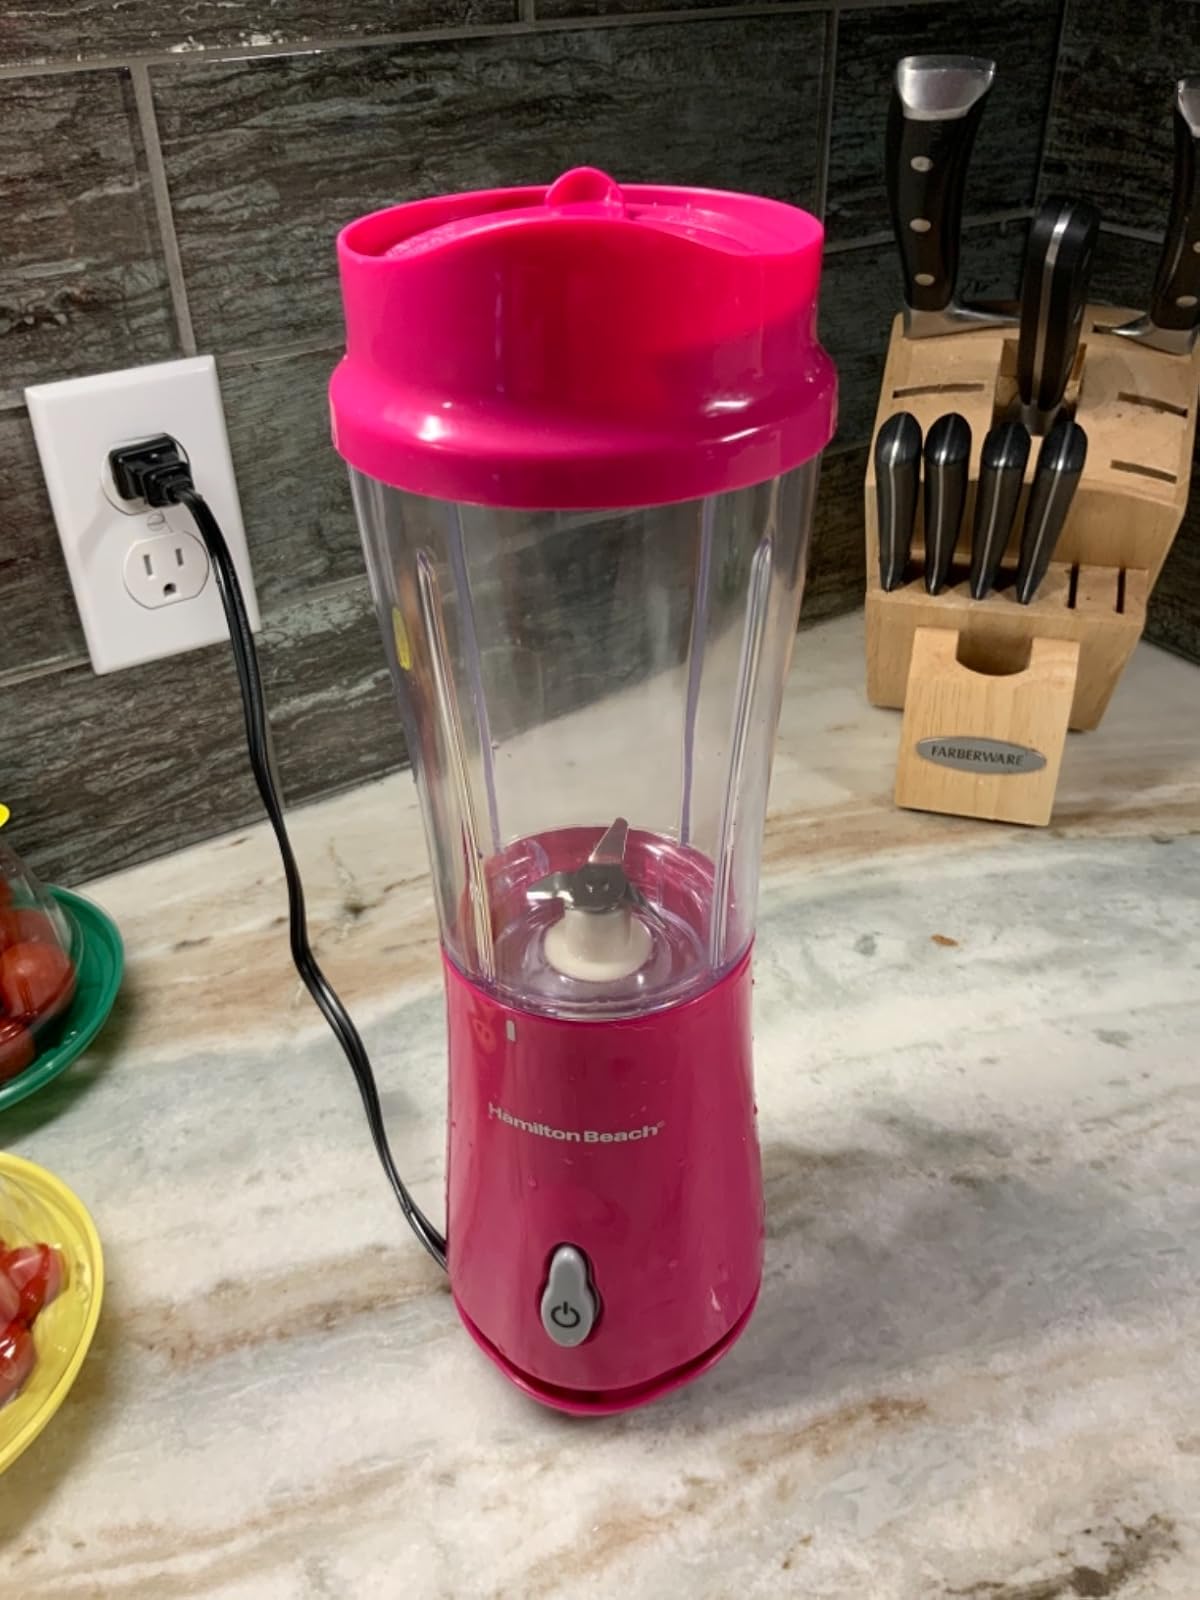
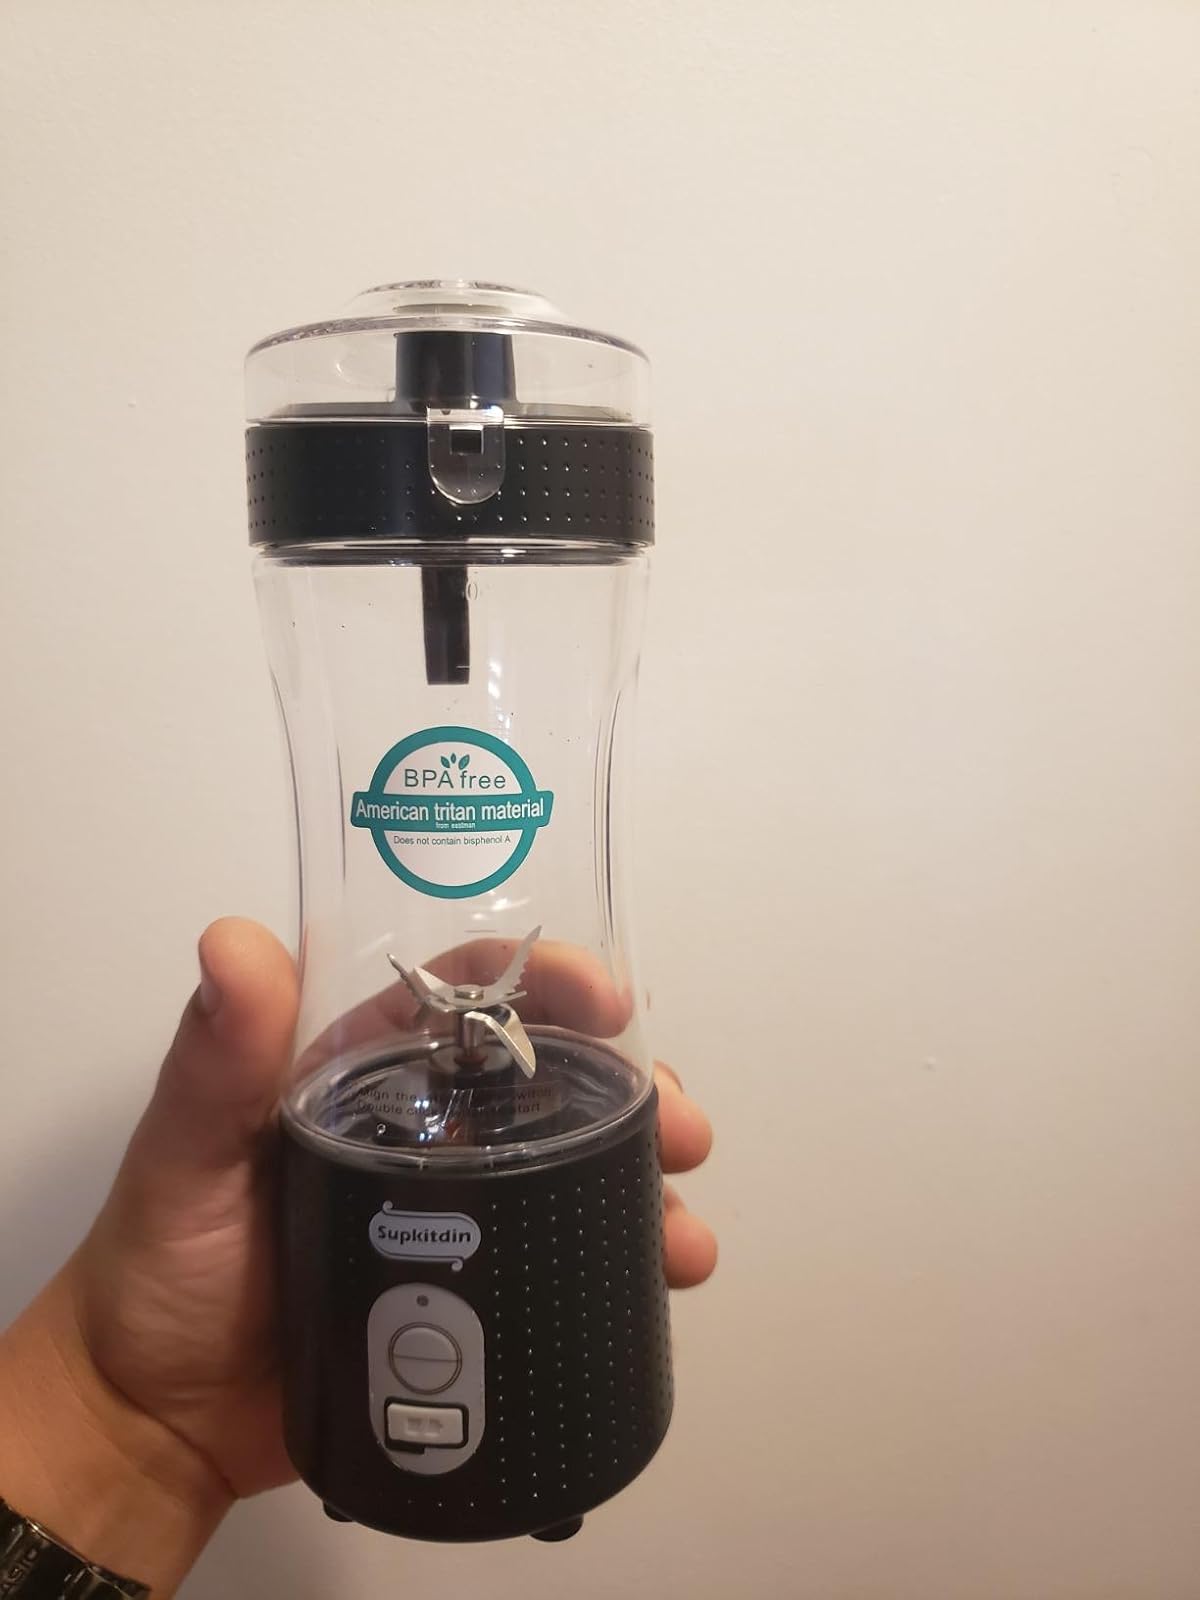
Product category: items_blender
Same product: no